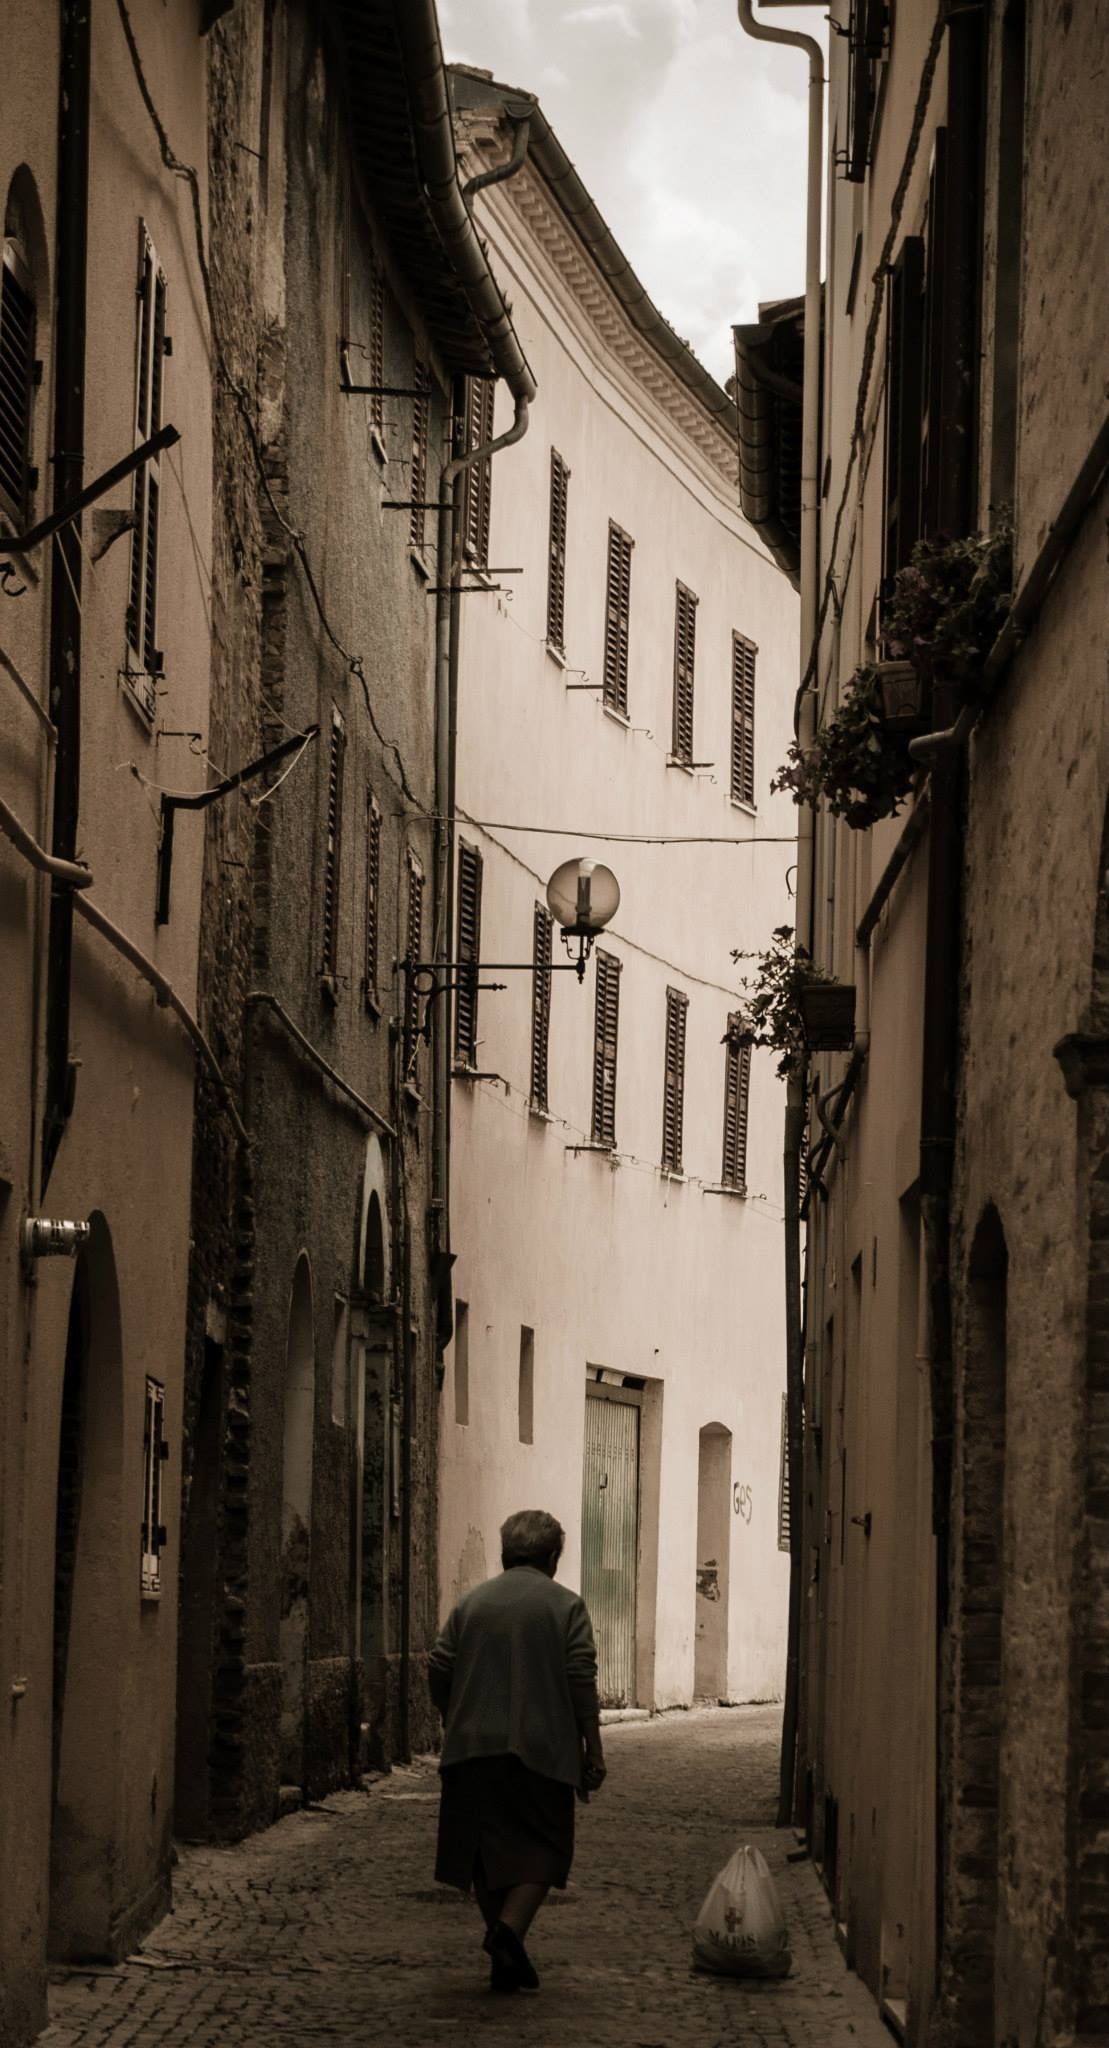
black and white, architecture, road, street, antique, town, alley, city, castle, italy, facade, shopping, monochrome, grandma, fortress, infrastructure, history, tradition, historically, old houses, middle ages, neighbourhood, castello, urban area, monochrome photography, ancient history